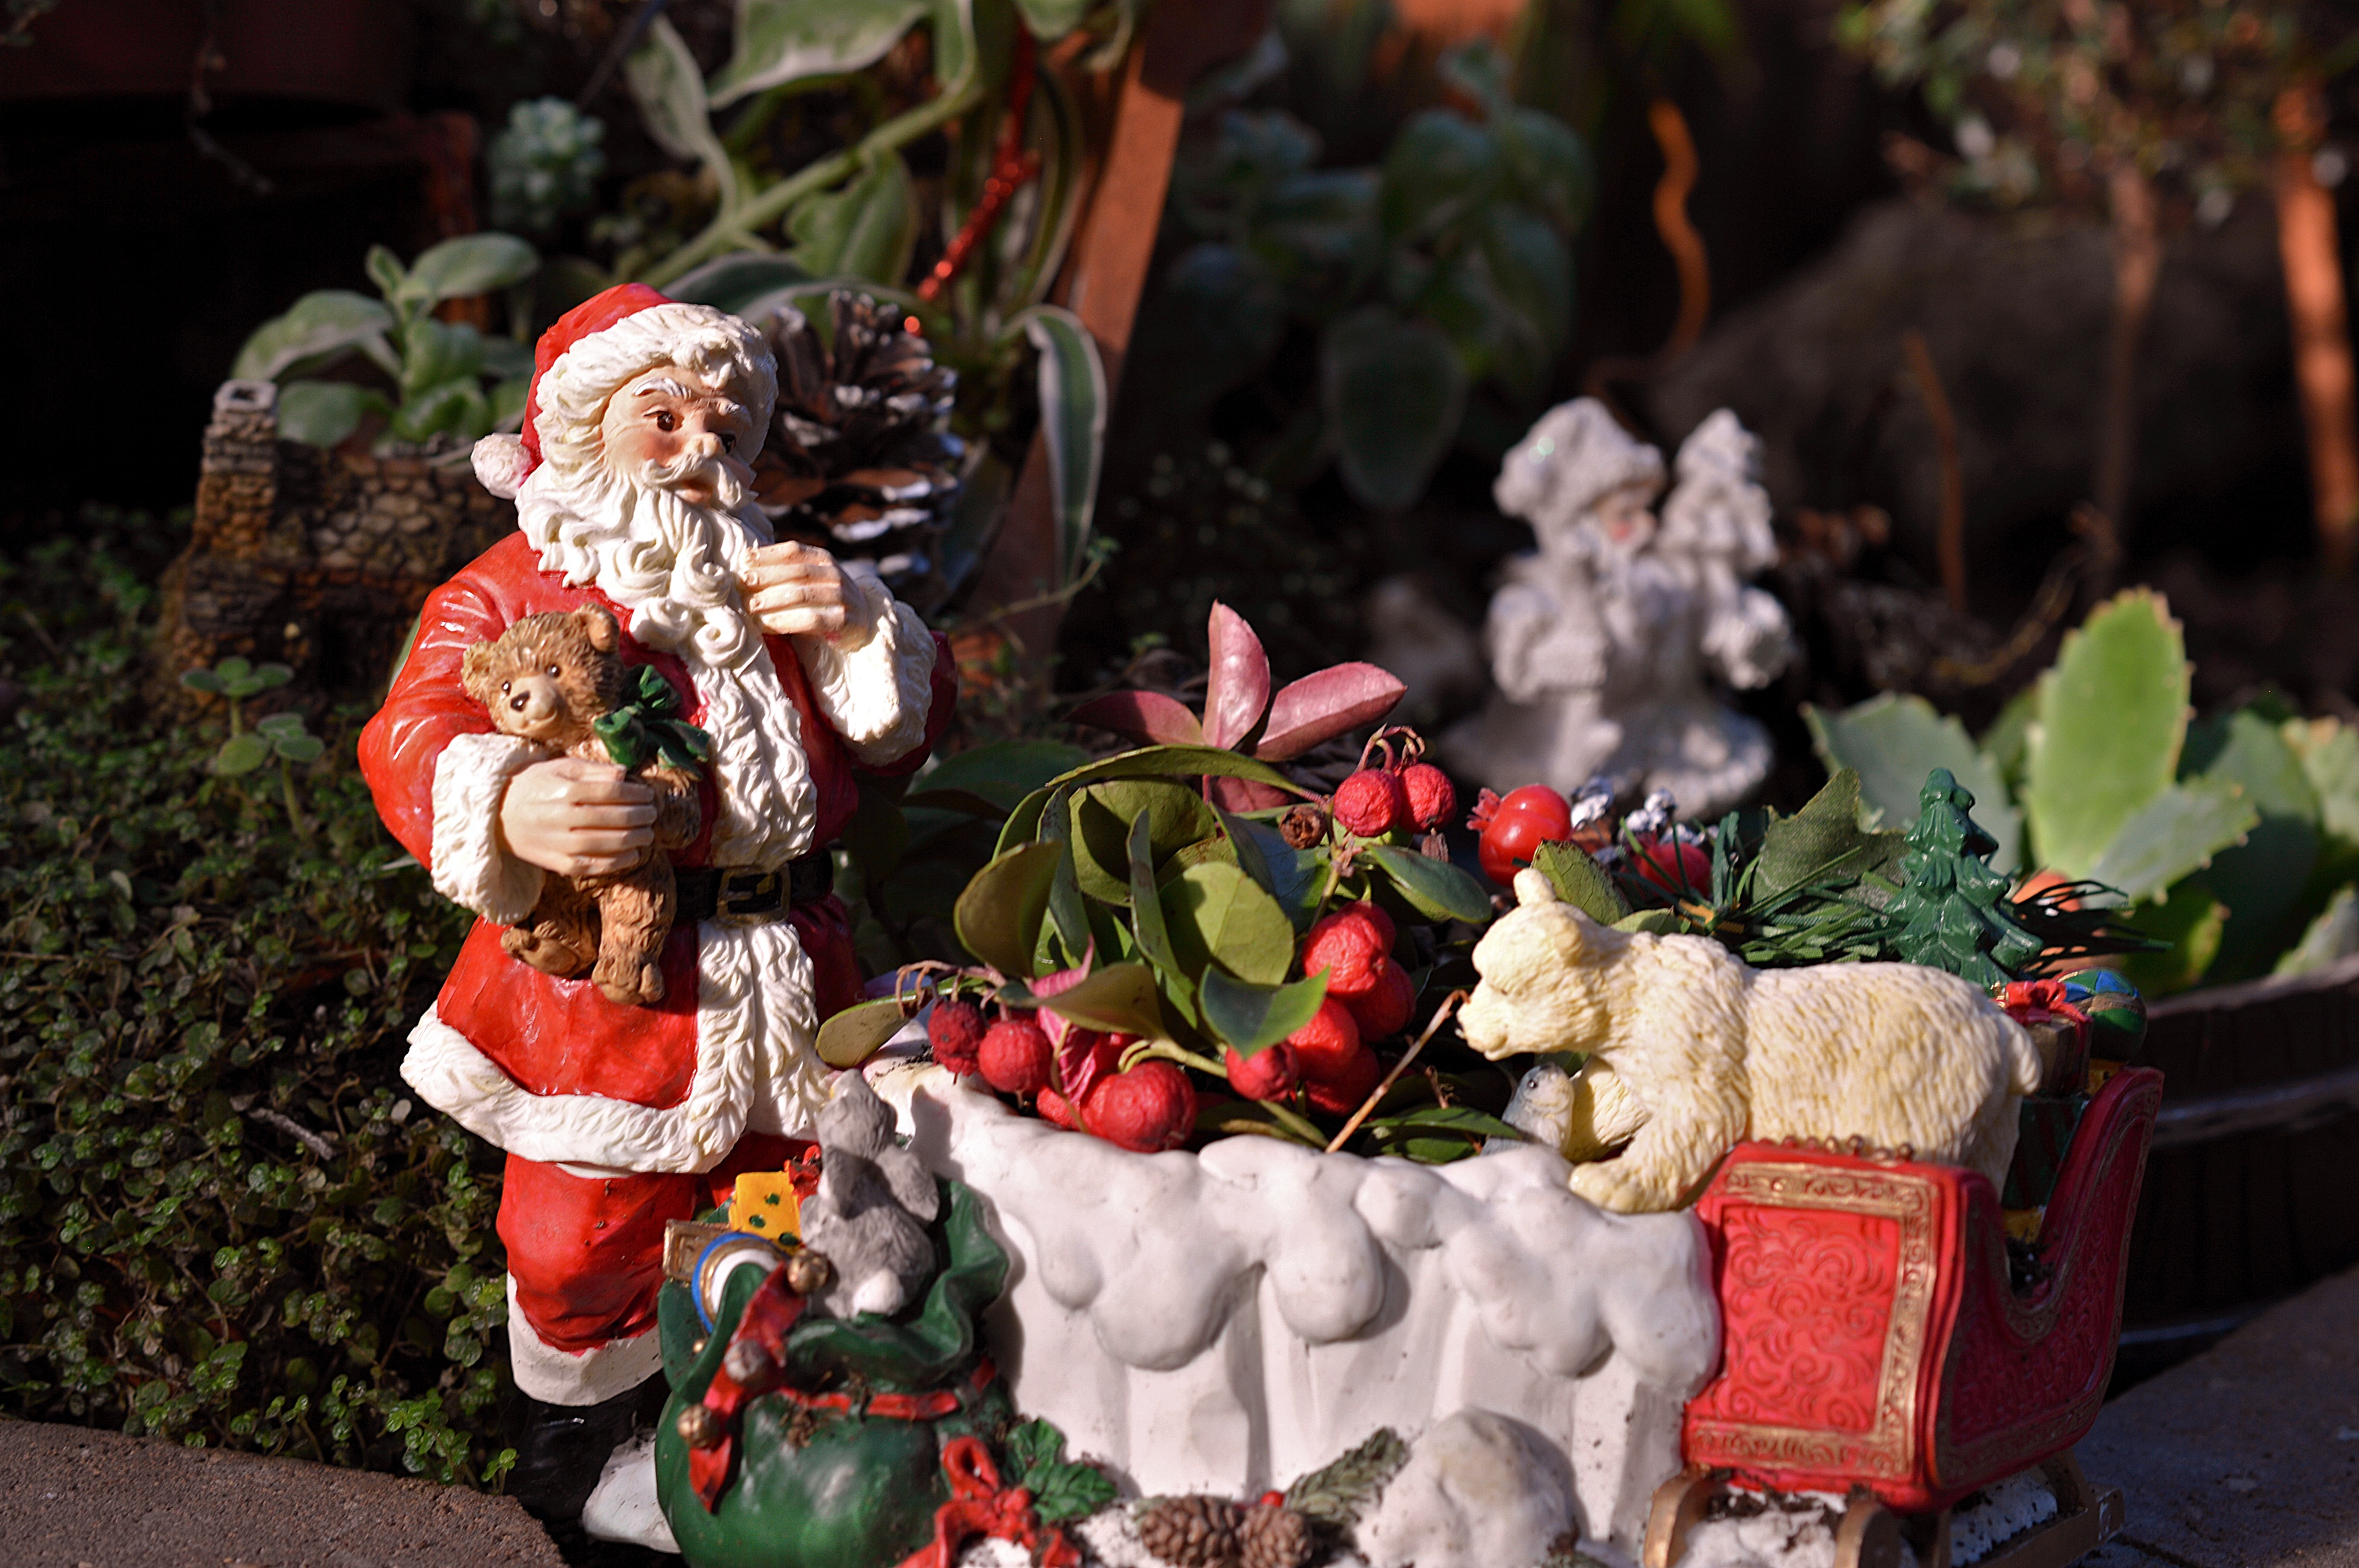
winter, flower, statue, holiday, christmas, toy, gifts, seasonal, sled, december, xmas, santa claus, merry, presents, sleigh